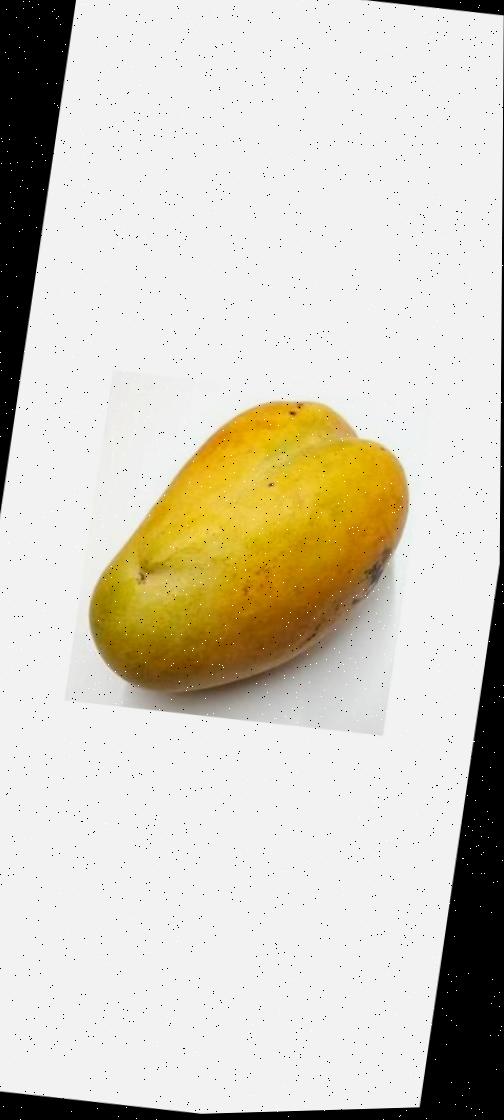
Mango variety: Bari-11